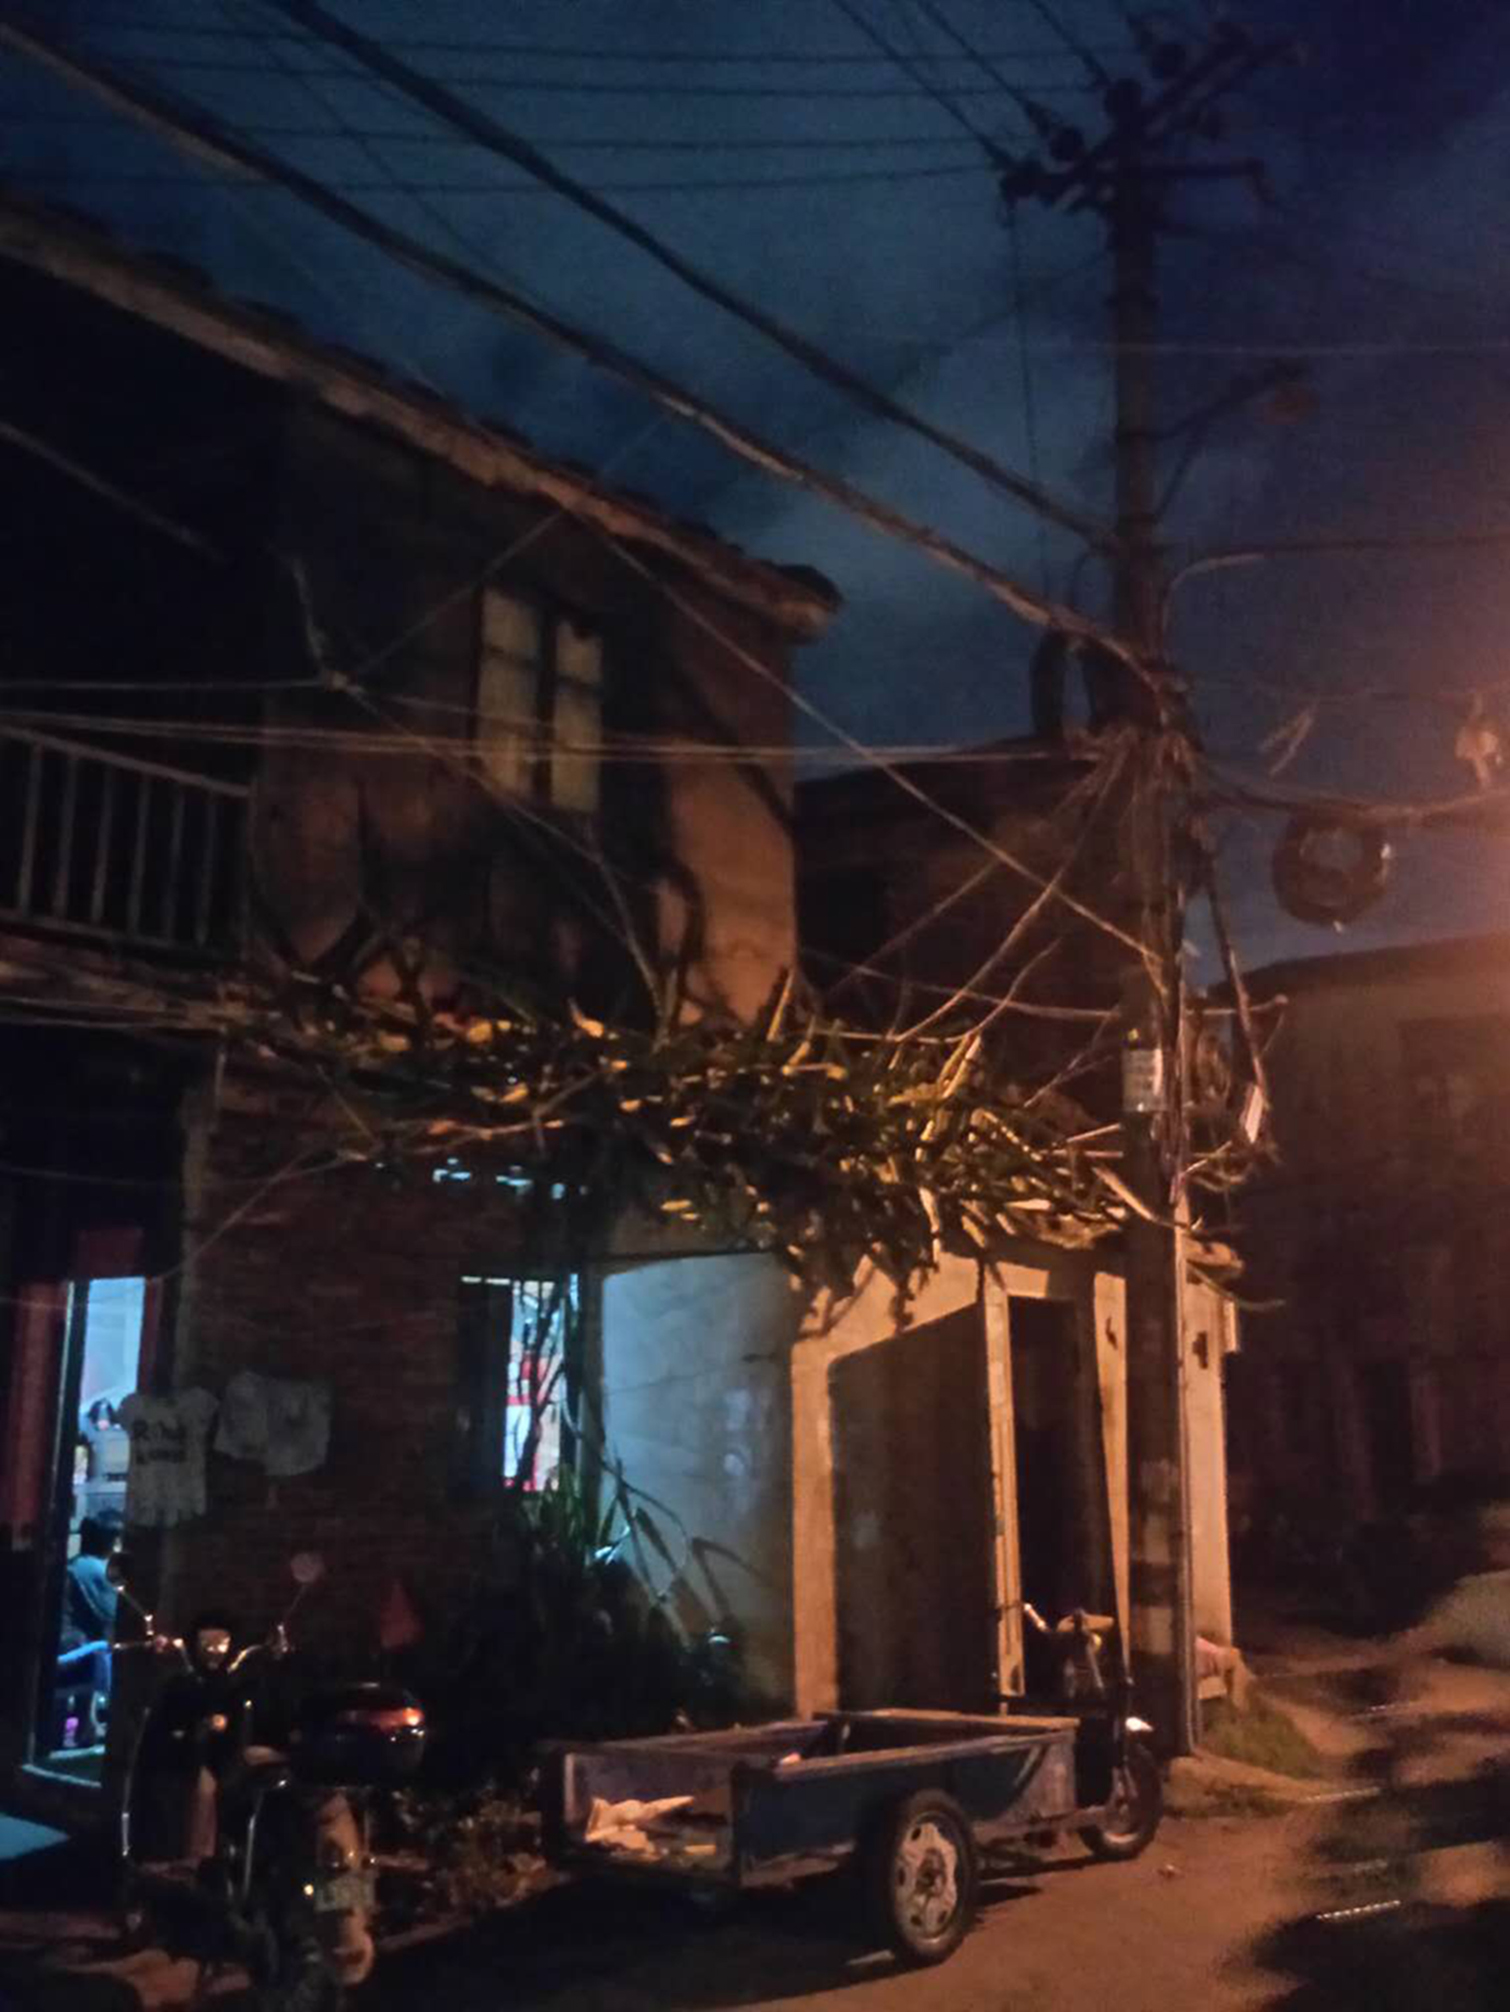
old house, sky, night, atmosphere, tree, house, architecture, midnight, electricity, darkness